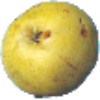
Label: Pear Monster 1